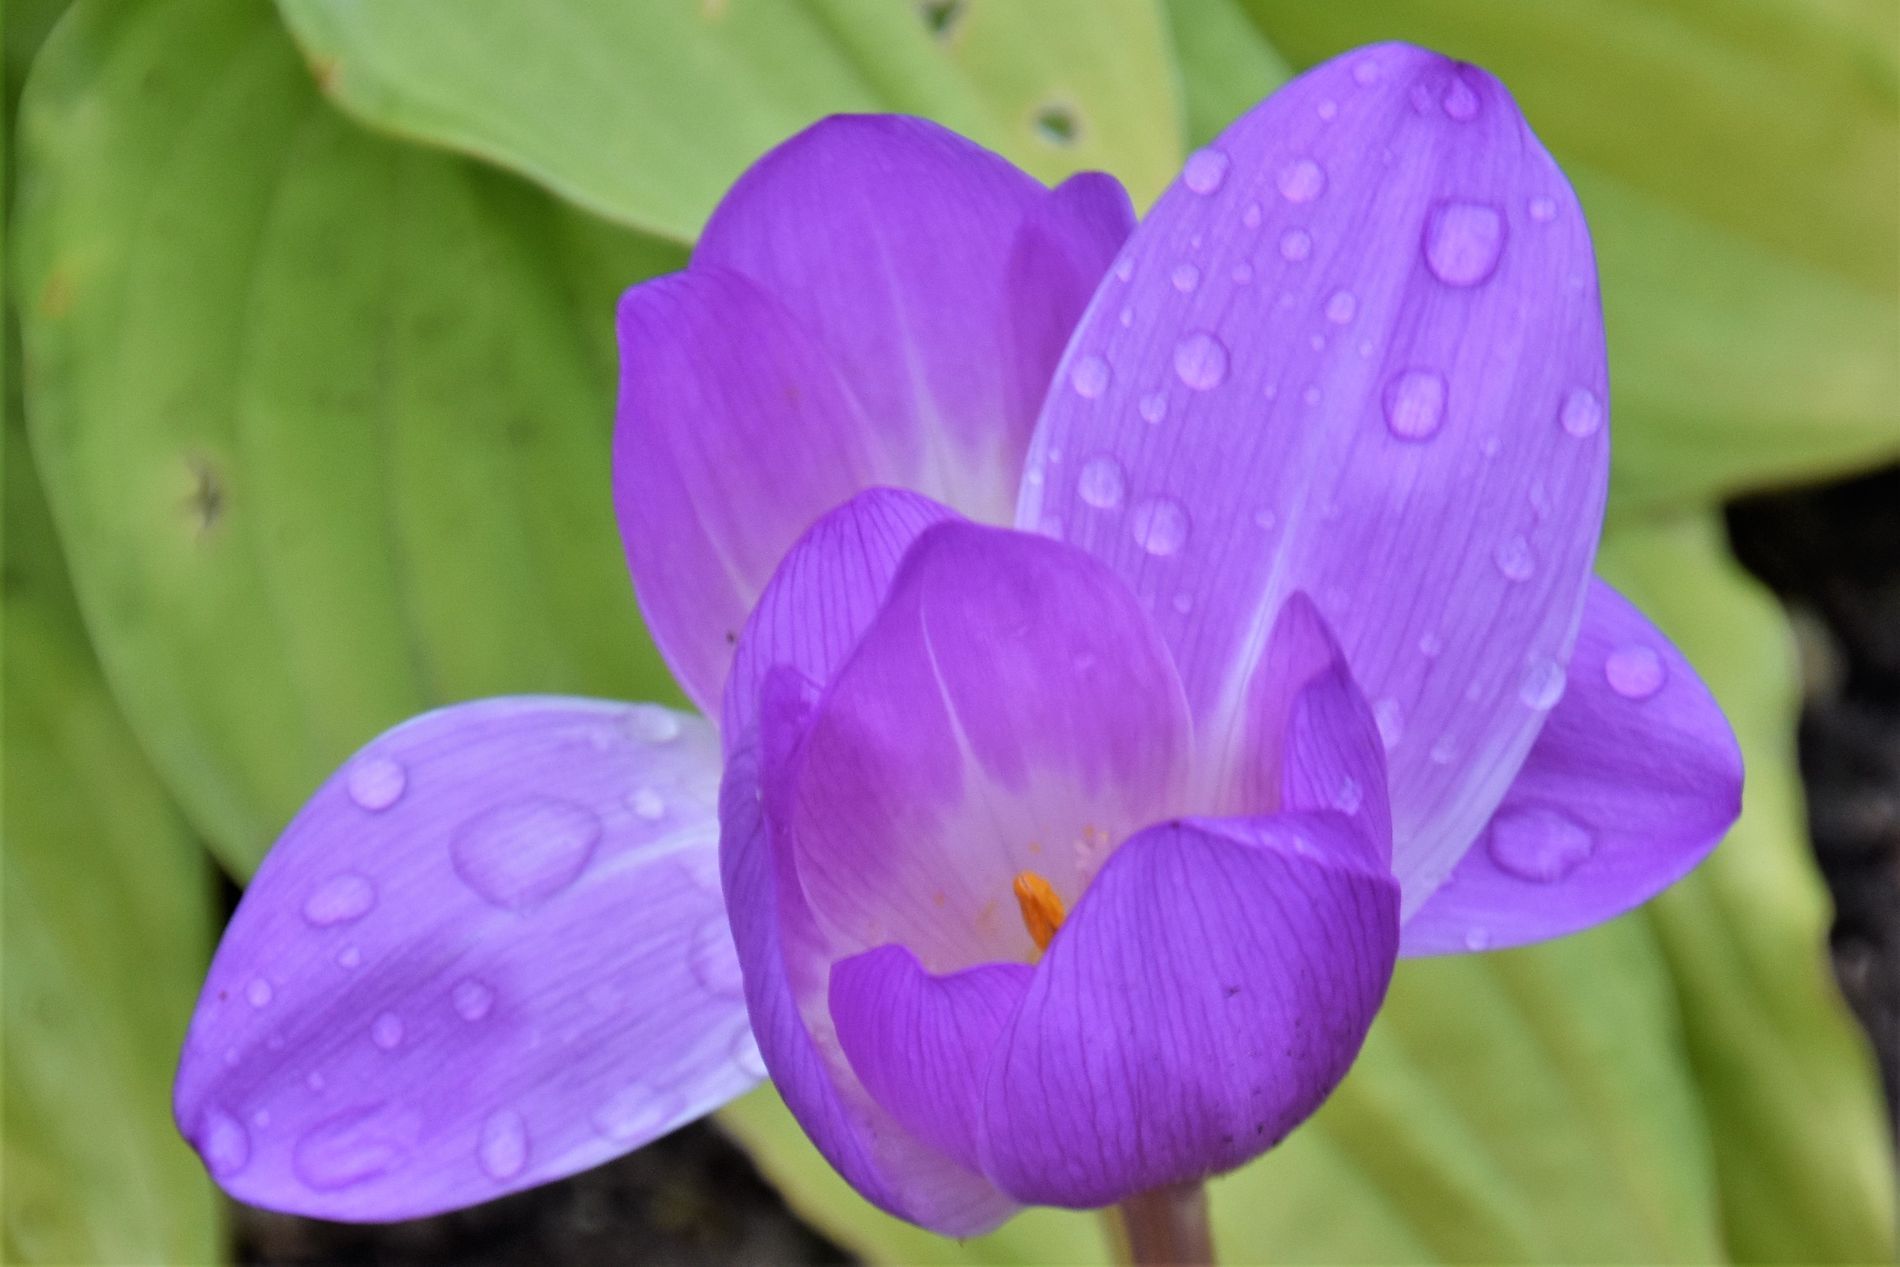
A blooming flower
The photo shows a blooming dewy purple flower against some green leaves and a dark background.
Captured at eye level, the photo shows a close up shot of a blooming bright purple flower against green leaves and a dark background. The contrast between the purple color and green color under the natural sunlight gives an atmosphere of spring.
Labels: Flower, Plant, Petal, Purple, Crocus, Geranium, Anemone, Iris, Leaves, Background
Camera: NIKON CORPORATION NIKON D3500
Lens: 18-270mm f/3.5-6.3, Tamron AF 18-270mm f/3.5-6.3 Di II VC PZD (B008)
Aperture: F8
Exposure: 1/125 sec
ISO: 400
Focal length: 270.0 mm